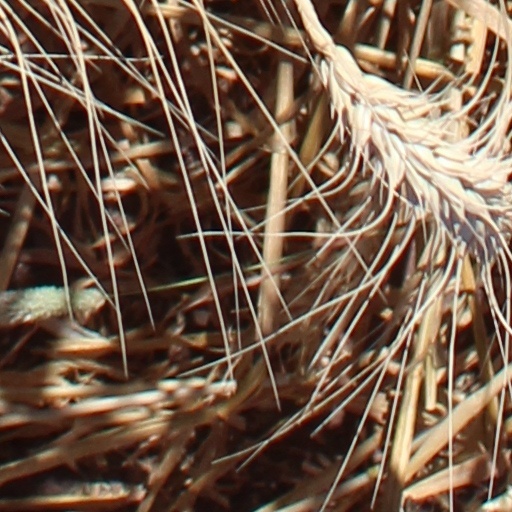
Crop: wheat